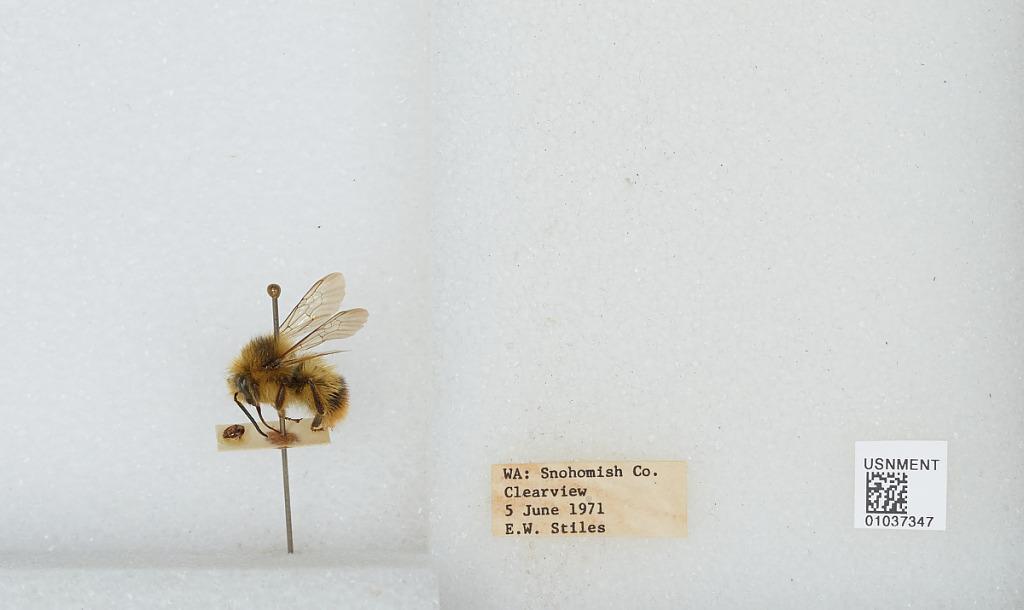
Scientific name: Bombus (Pyrobombus) mixtus Cresson
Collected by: E. Stiles
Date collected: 1971-6-5
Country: United States
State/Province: Washington
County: Snohomish
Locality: Clearview
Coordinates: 47.8292, -122.145